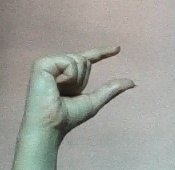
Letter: dal